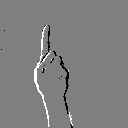
ASL letter: d